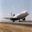
Label: airplane